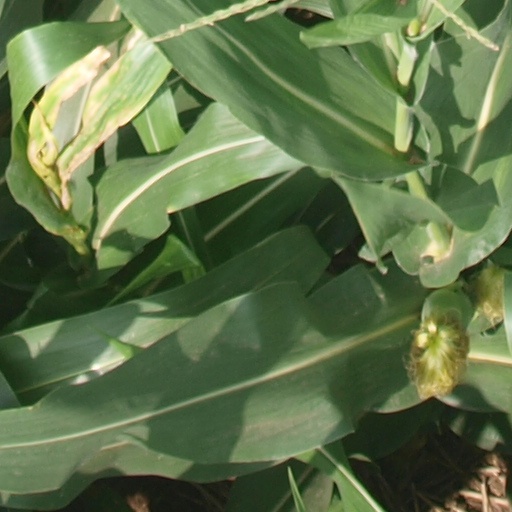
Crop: maize; corn